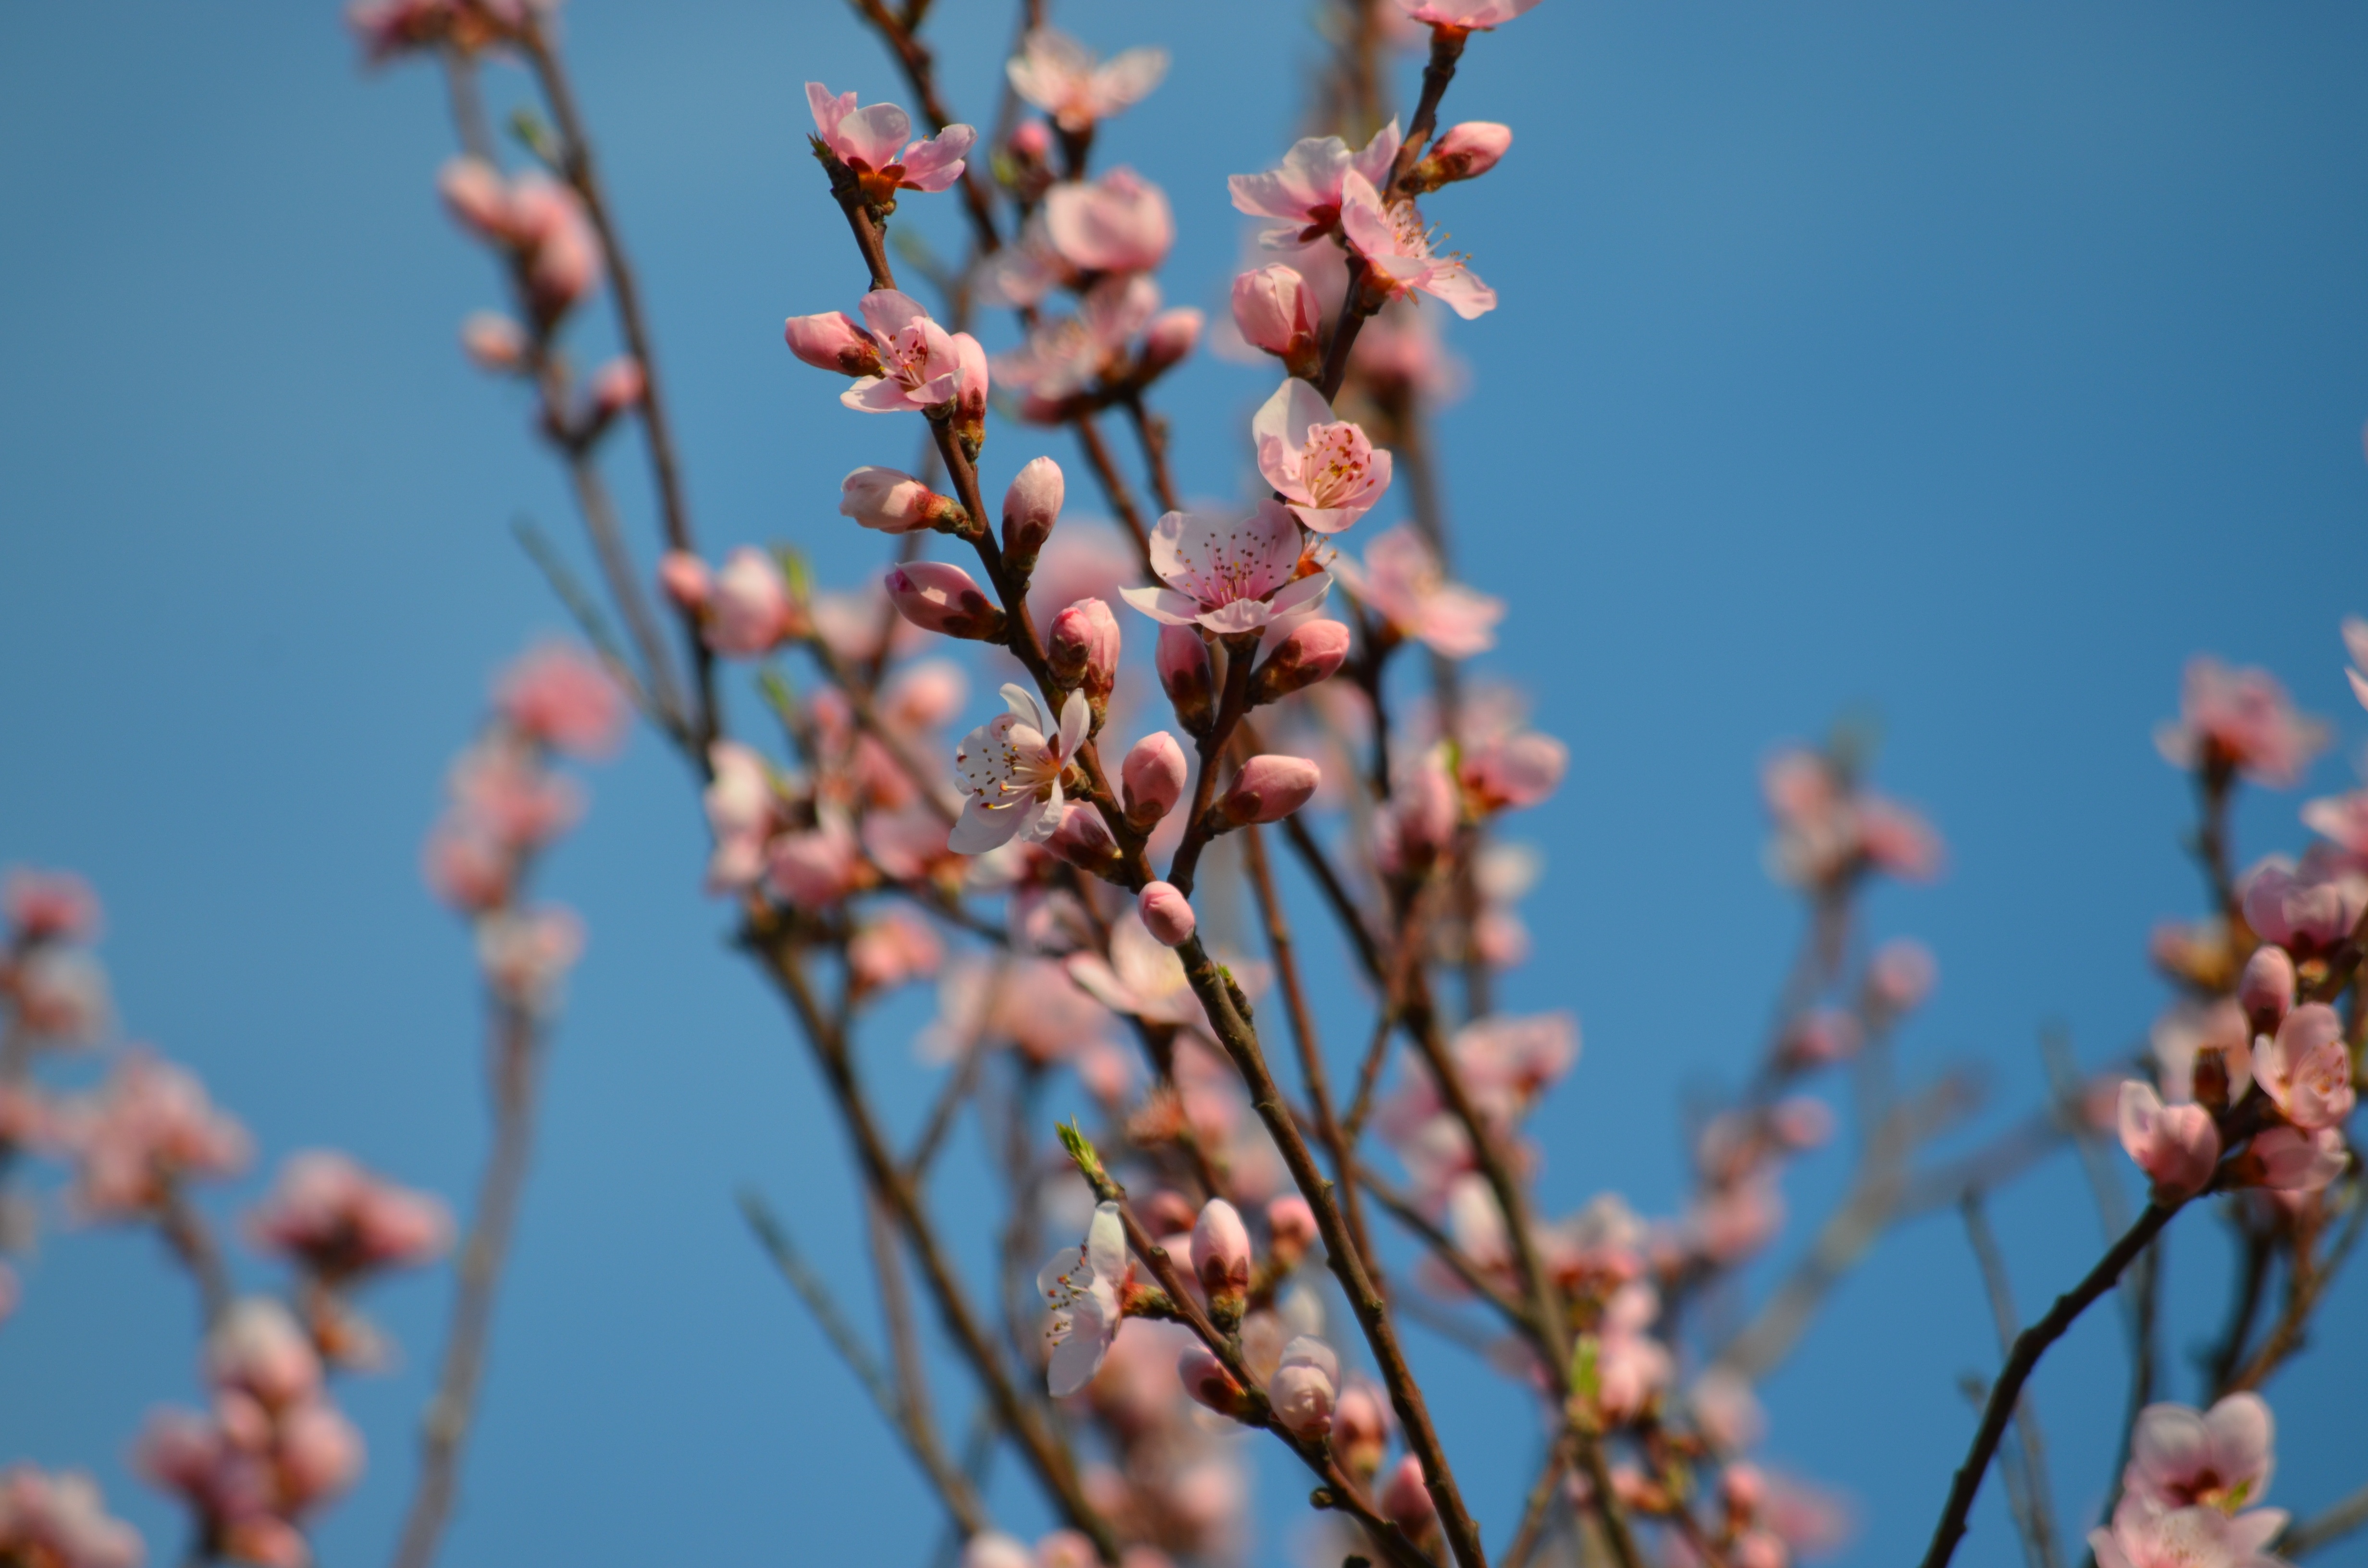
tree, nature, branch, blossom, plant, leaf, flower, spring, produce, botany, pink, flora, season, twig, shrub, macro photography, flowering plant, peach flowers, plant stem